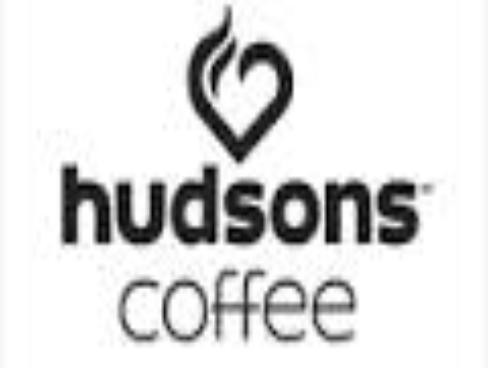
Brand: Hudsons Coffee-1
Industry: Food